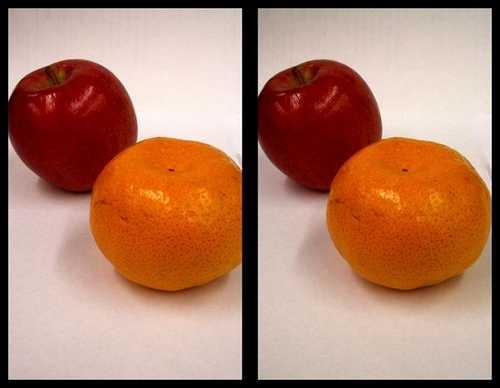
Label: Orange